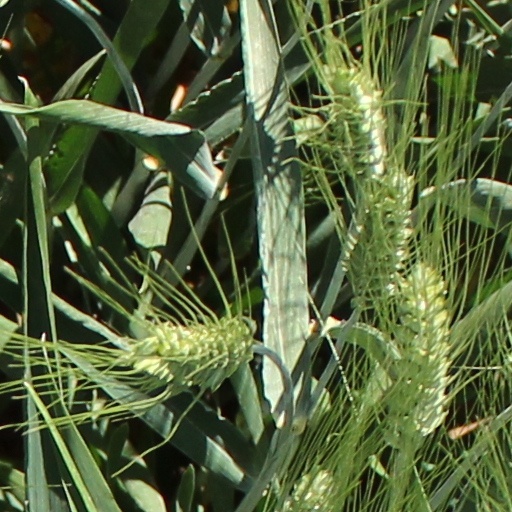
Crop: wheat